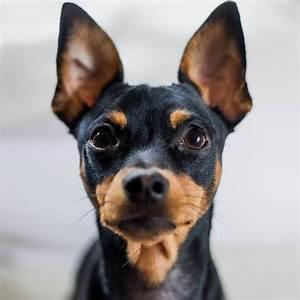
dog